Tsuyama Castle

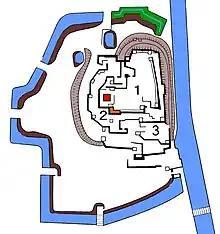
Layout plan of inner and outer castle

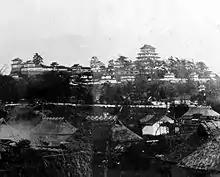
Historic photograph during late Edo period

Tsuyama Castle is located in the center of Tsuyama Basin in former Mimasaka Province. It was an important junction of roads connecting Himeji and Okayama on the Seto Inland Sea with Tottori and Yonago on the Sea of Japan, and was also a post station on the Izumi kaidō, the main pilgrimage route to Izumo Shrine. Later the Tsuyama area prospered also from its location on the Yoshiigawa river. During the Kamakura period and early Muromachi period, the center of Mimasaka was at Innoshō, approximately ten kilometers to the west, where the Yamana clan, the "shugo" of the province had their fortified residence and Kamae Castle. Around 1441-1444, Yamana Norikiyo ordered the construction of a castle at Tsuru Mountain (i.e. Kakuzan Castle), which was later abandoned as the Yamana clan was greatly weakened in the Ōnin War.